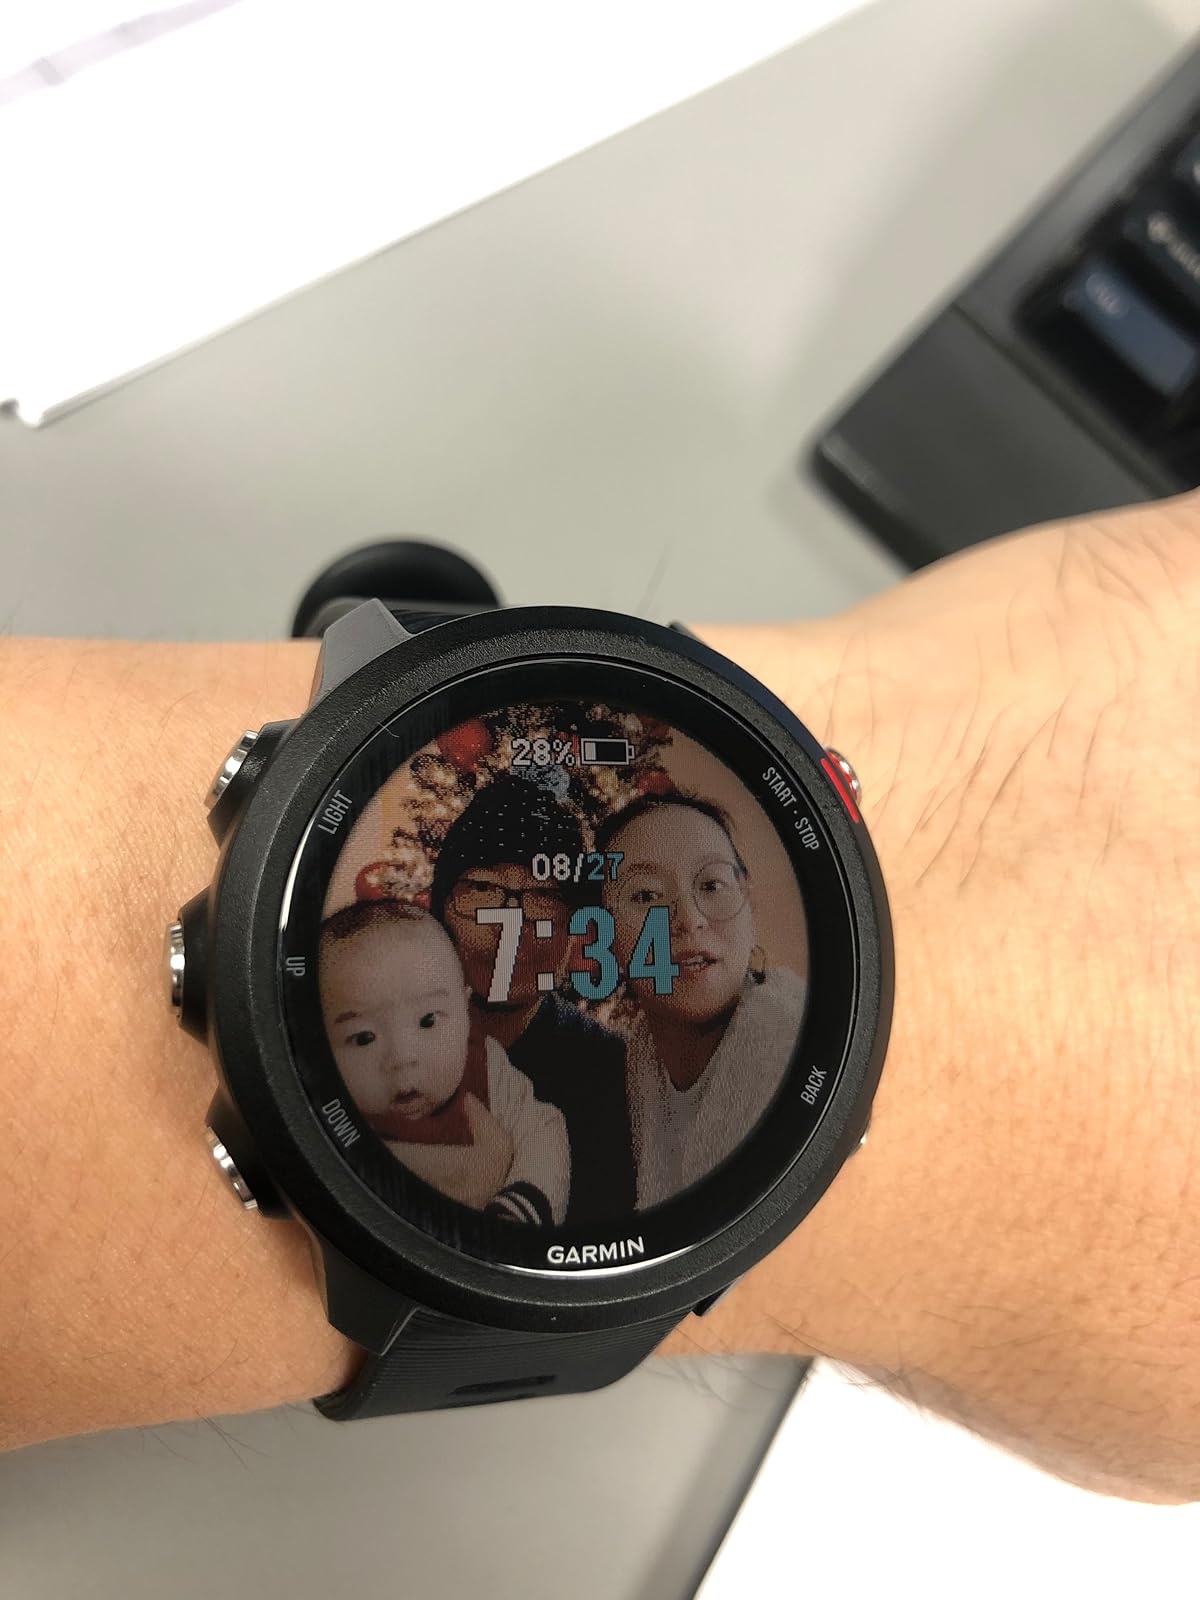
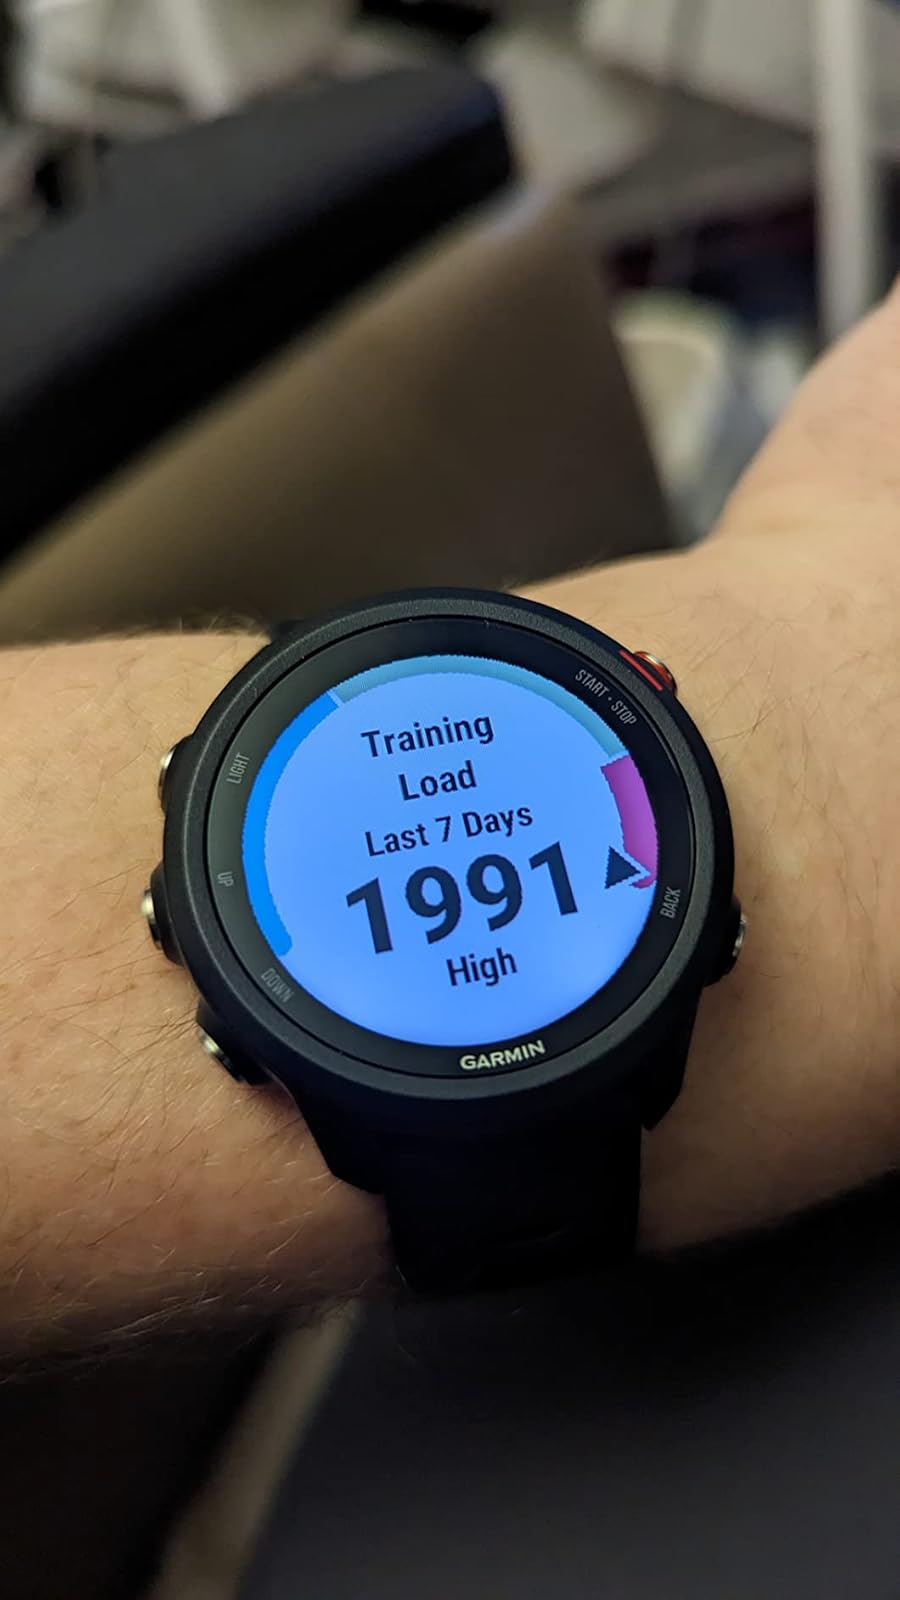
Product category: smartwatch
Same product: yes